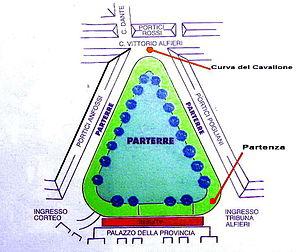
Le Palio di Asti est une fête traditionnelle italienne de source médiévale issue des célébrations patronales de saint Second d'Asti qui a lieu annuellement à Asti le troisième dimanche du mois de septembre sur la Piazza Centrale et qui culmine par une course de chevaux montés « à cru » c'est-à-dire sans selle.
Turin-Asti-Turin est une course automobile. Elle a lieu en Italie, le samedi 18 mai 1895 et compte cinq participants, dont deux en deux-roues.